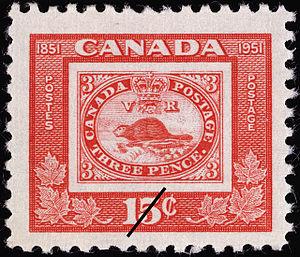
L'histoire postale et philatélique du Canada concerne les territoires qui ont formé le Canada d'aujourd'hui. Avant de joindre la confédération canadienne, les colonies britanniques qu'étaient la Colombie-Britannique et l'île de Vancouver, l'Ile-du-Prince-Edouard, la Nouvelle-Écosse, le Nouveau-Brunswick et Terre-Neuve ont émis des timbres à leur nom.